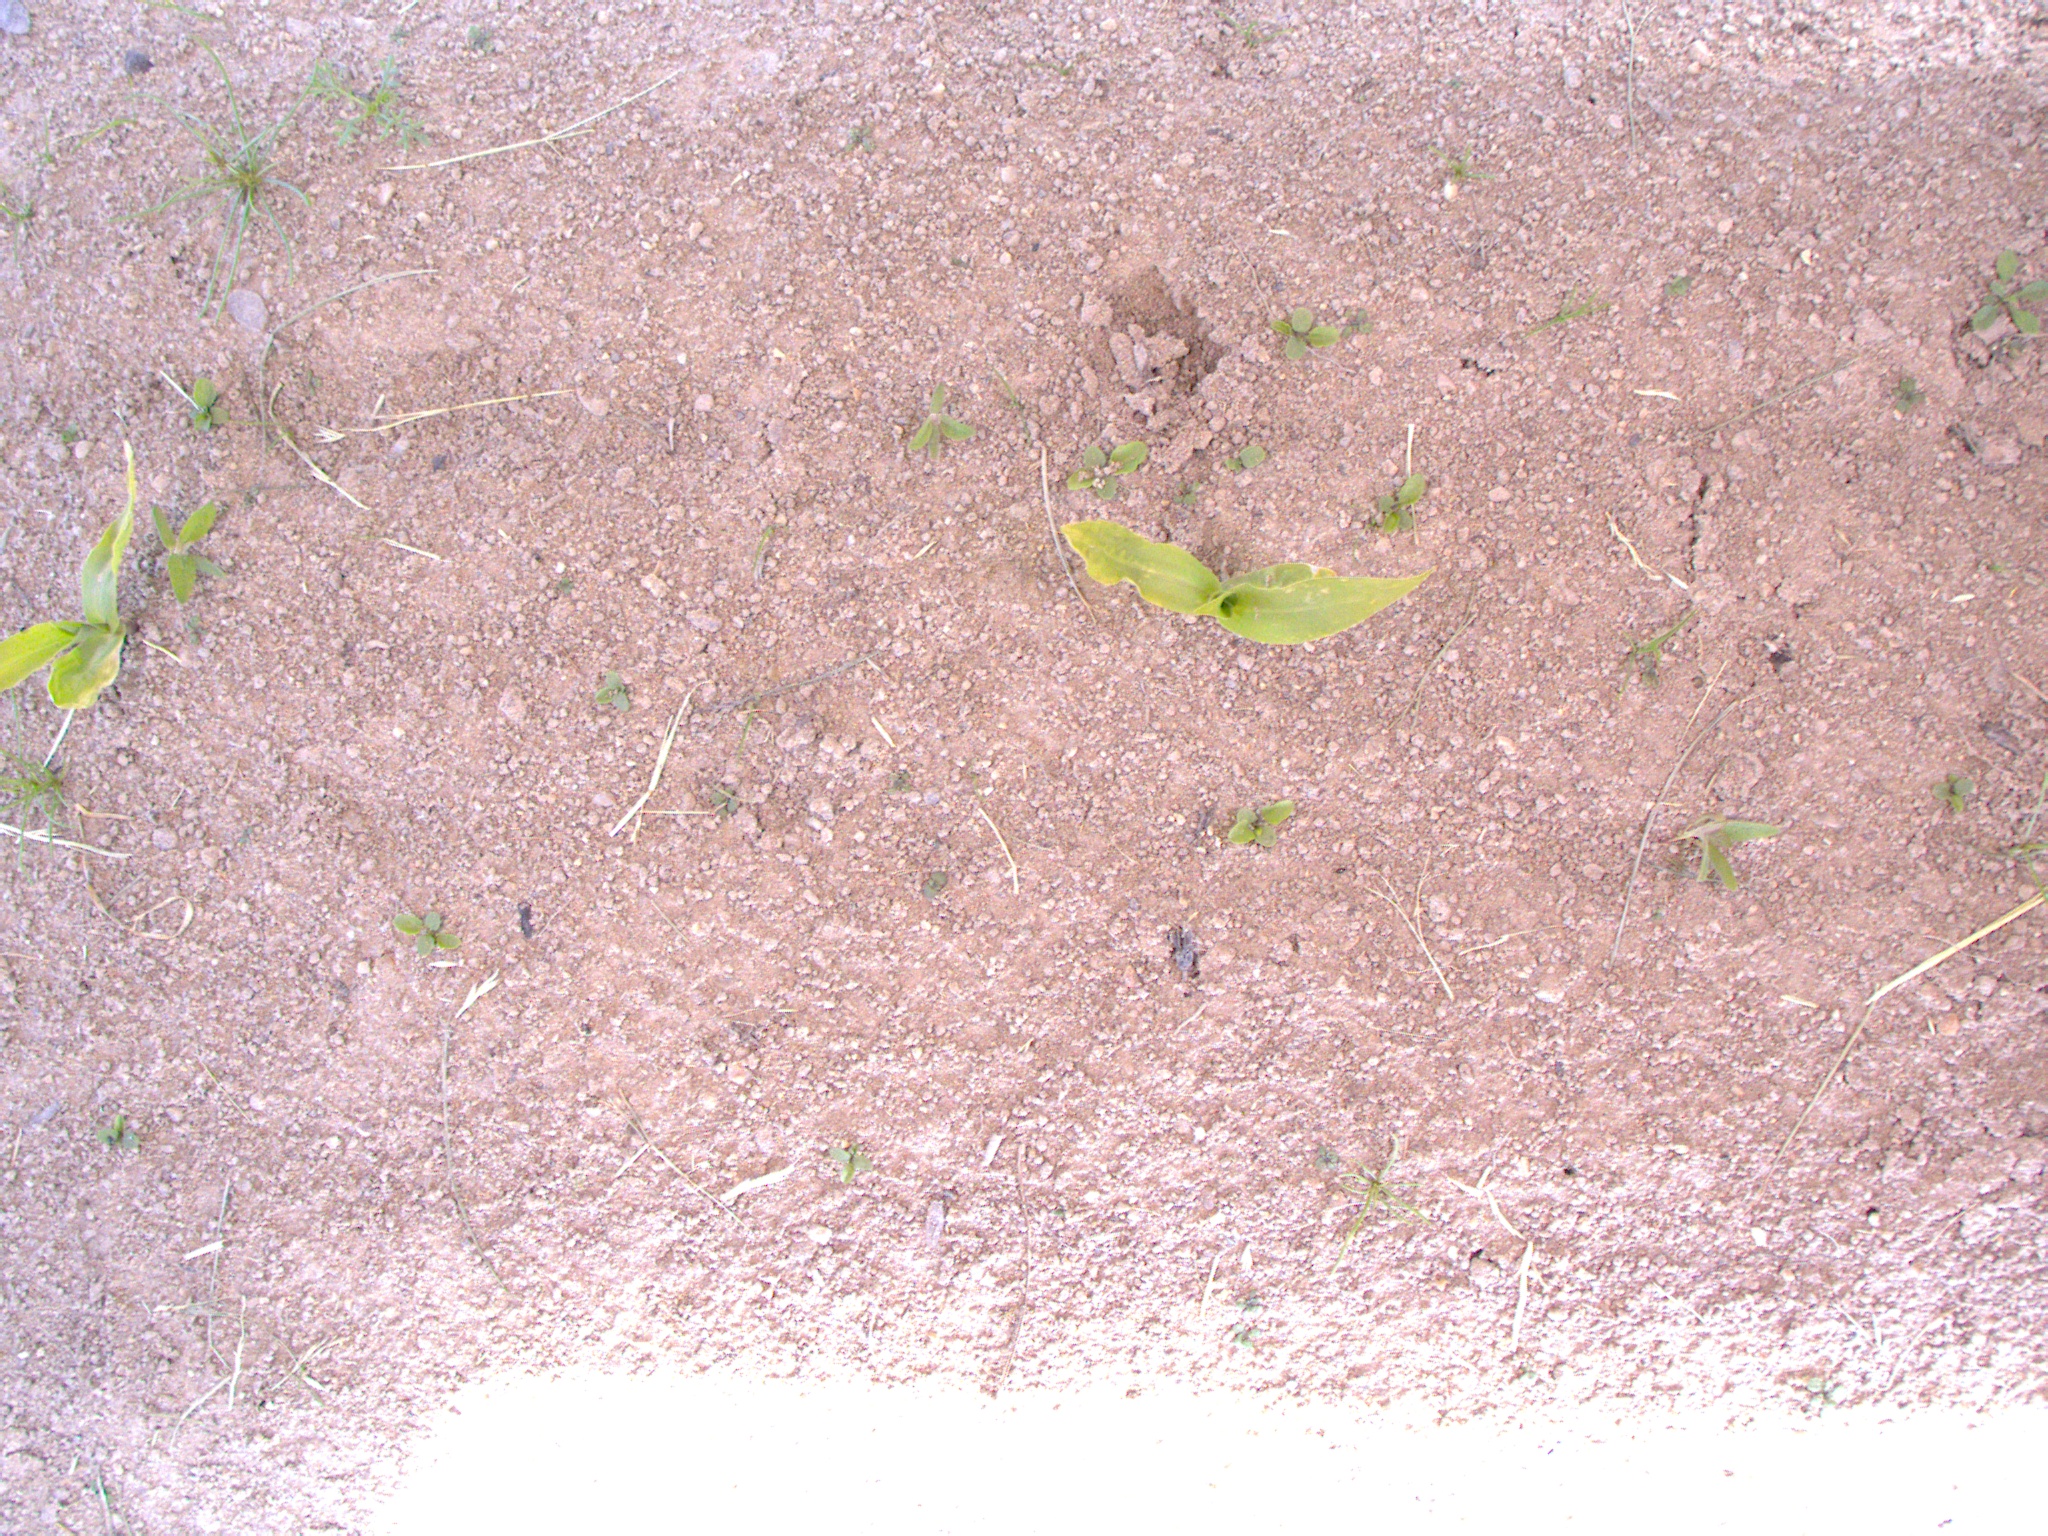
Crop: maize
Objects: stem_maize, stem_maize, maize, maize